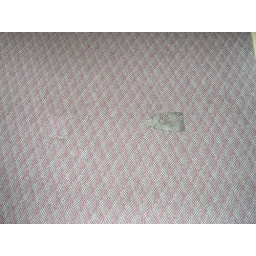
with the wooden block holding the window shut and iron print in the floor....it was sweet!